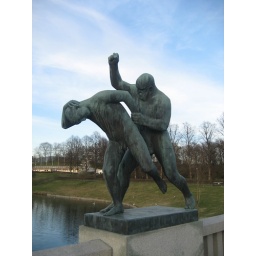
Don't you ever put clothes on in this house again!